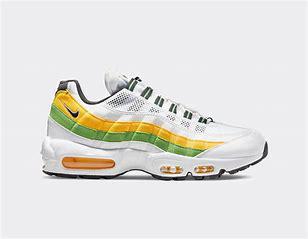
Brand: Nike
Model: Air Max 95 Essential